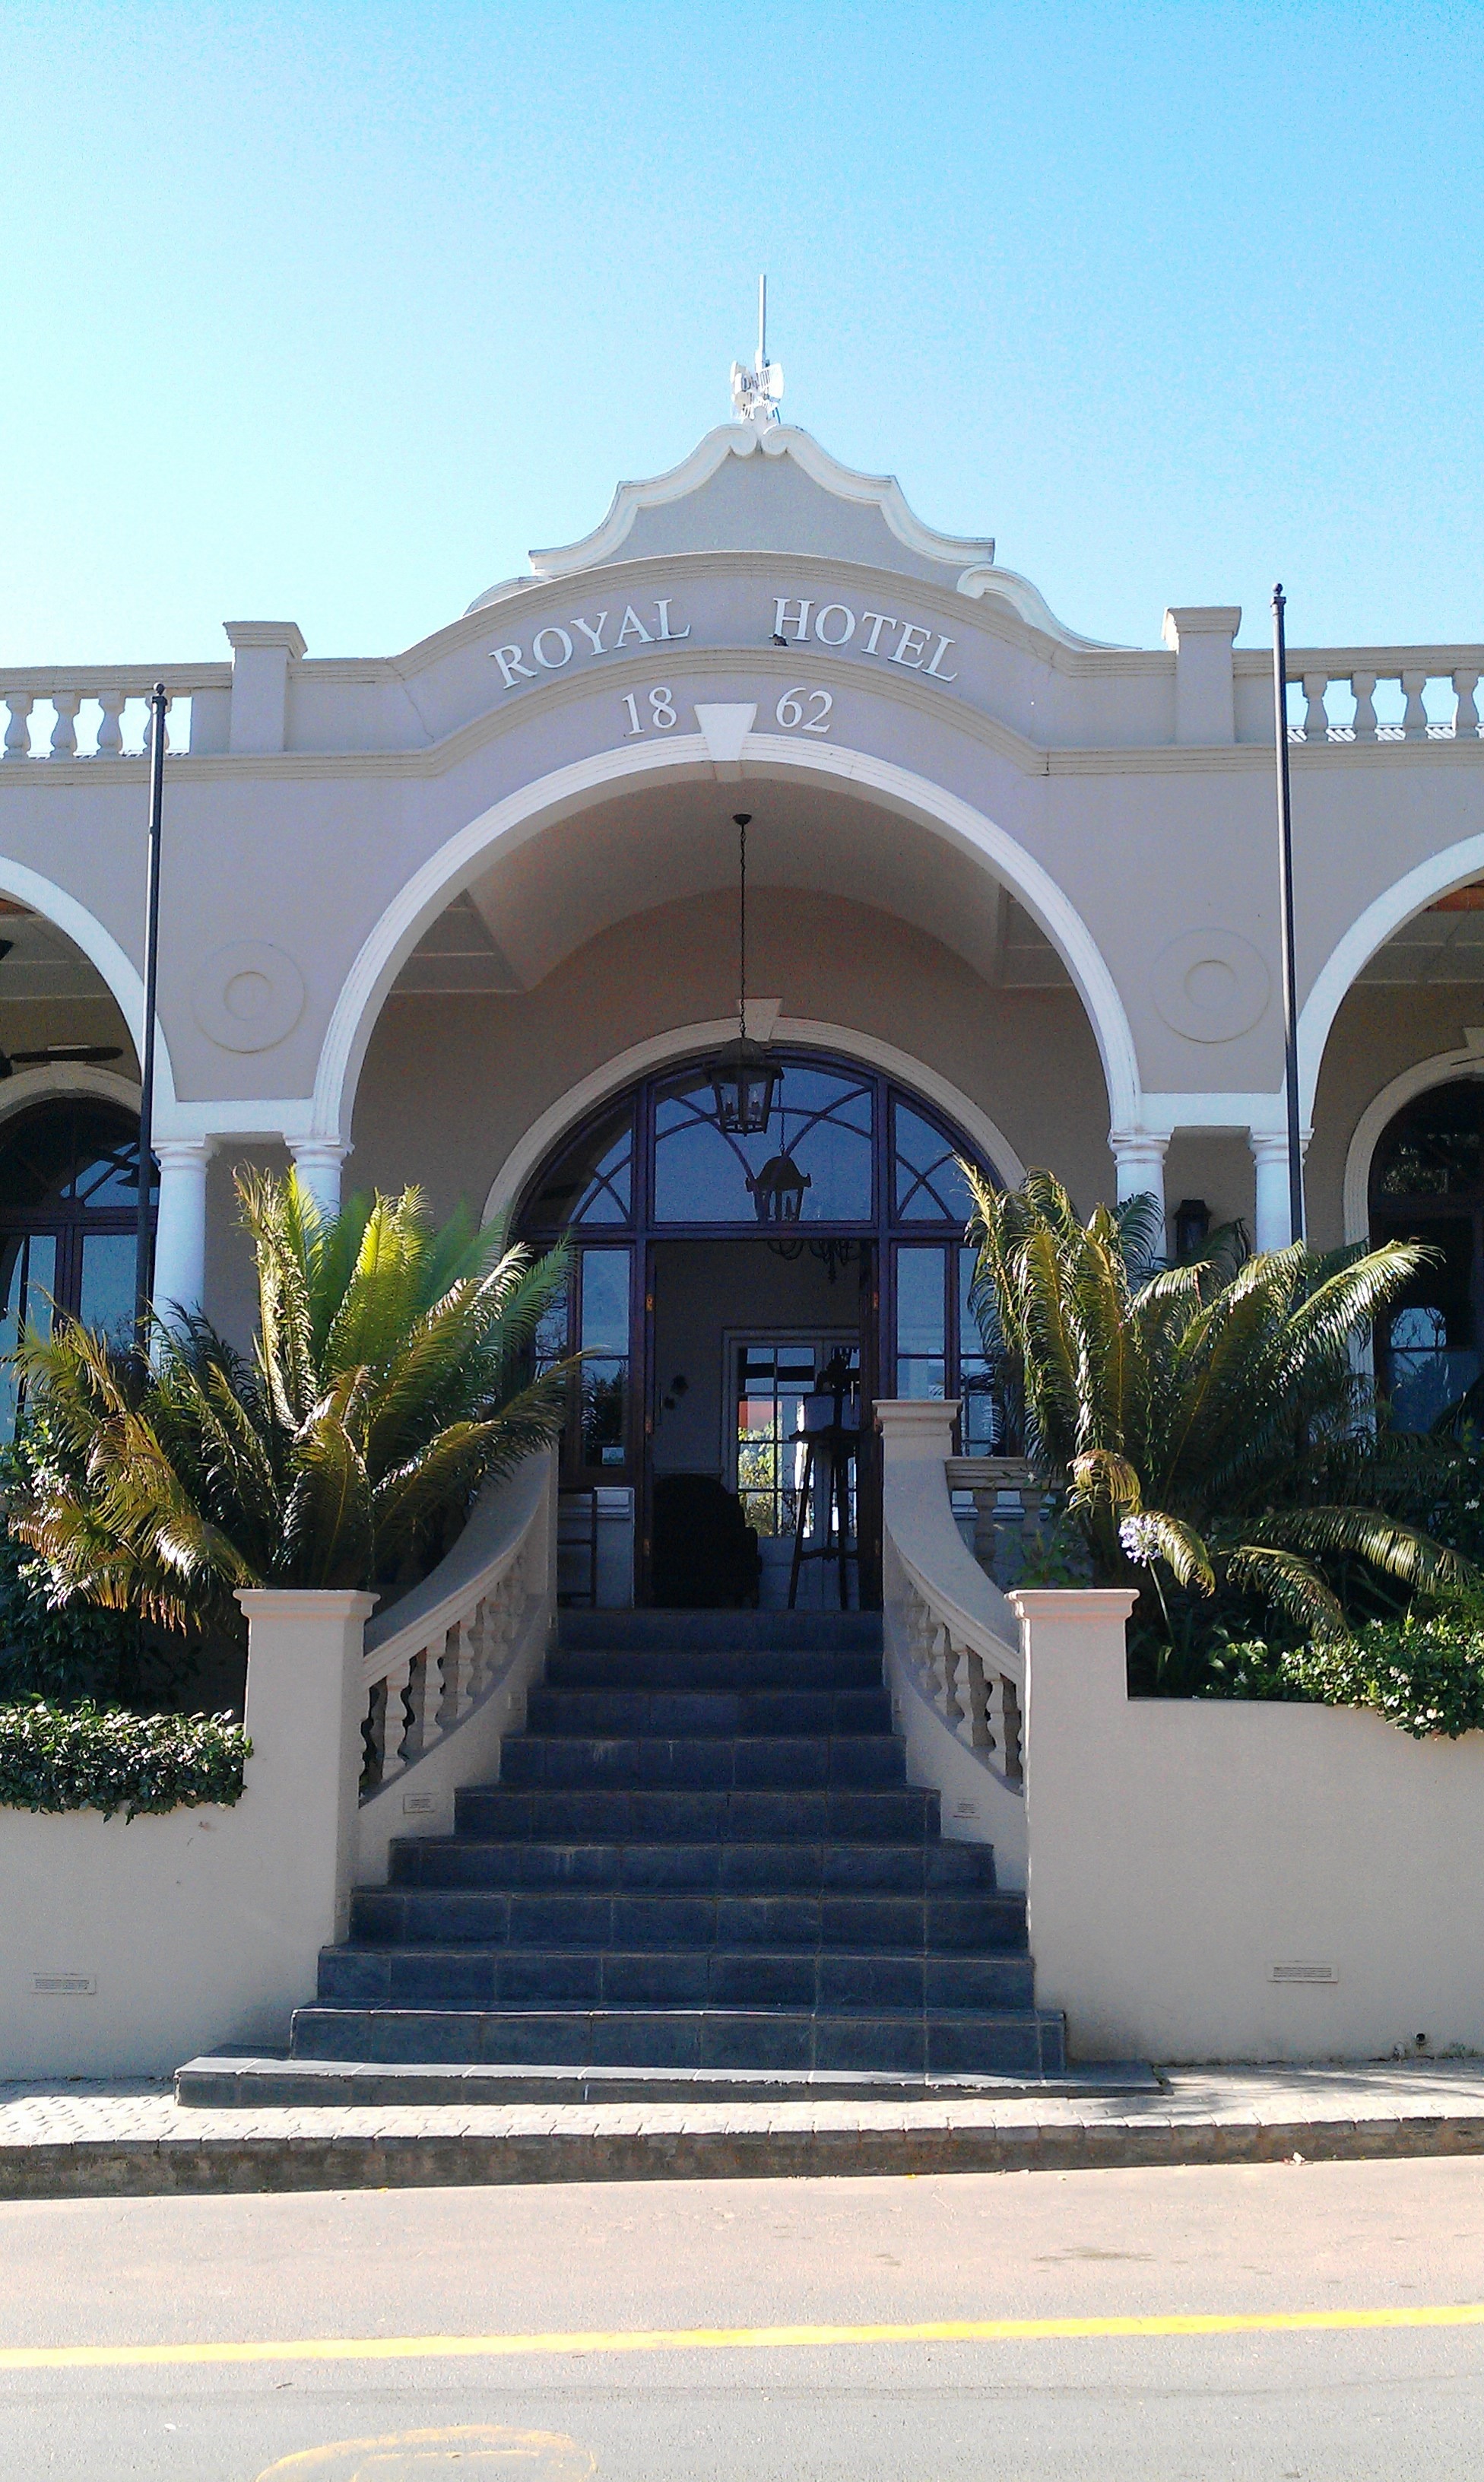
architecture, downtown, vacation, plaza, estate, south africa, hotel entrance, riebeck kasteel